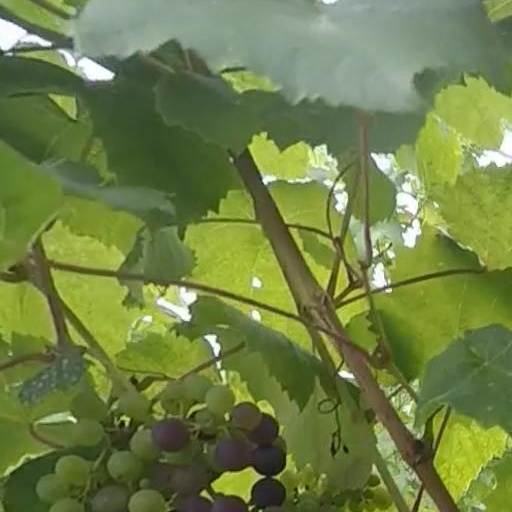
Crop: grape